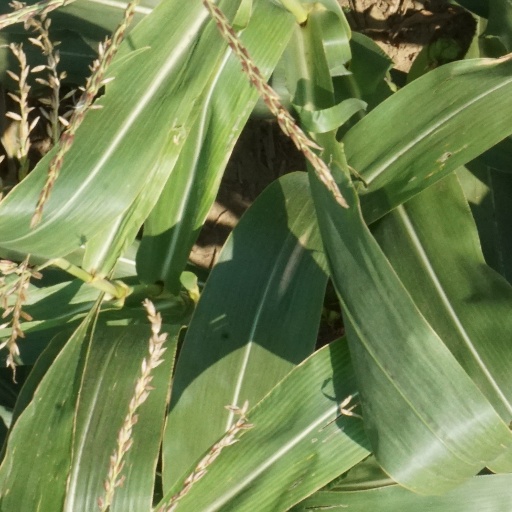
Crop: maize; corn